Art Palace of Georgia - Museum of Cultural History

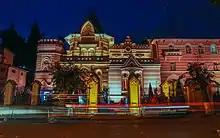
Museum building today

In 1882, Duke Constantine Petrovich of Oldenburg (1850-1906), a member of the Russian branch of the House of Oldenburg, met Agrippina Japaridze in Kutaisi. At the time she was married to Georgian nobleman from the House of Dadiani. Constantine Petrovich confessed his love for her. The confession turned Agrippina's head; they eloped and left Kutaisi and went to settle in Tiflis. Prince Oldenburg commissioned the building of the palace for his beloved as a token of his great affection for her.